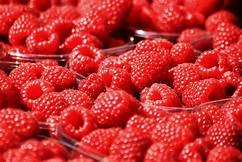
Label: raspberry